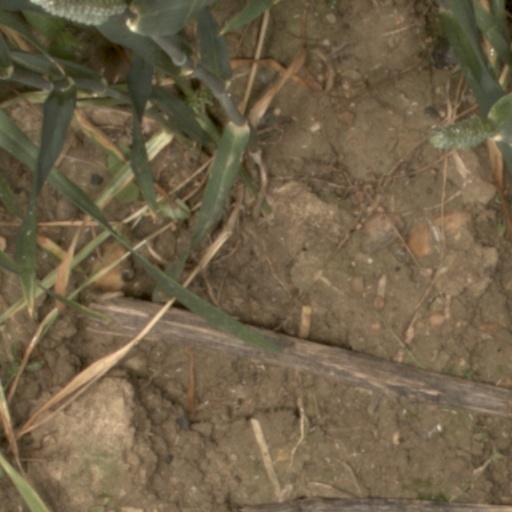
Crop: wheat